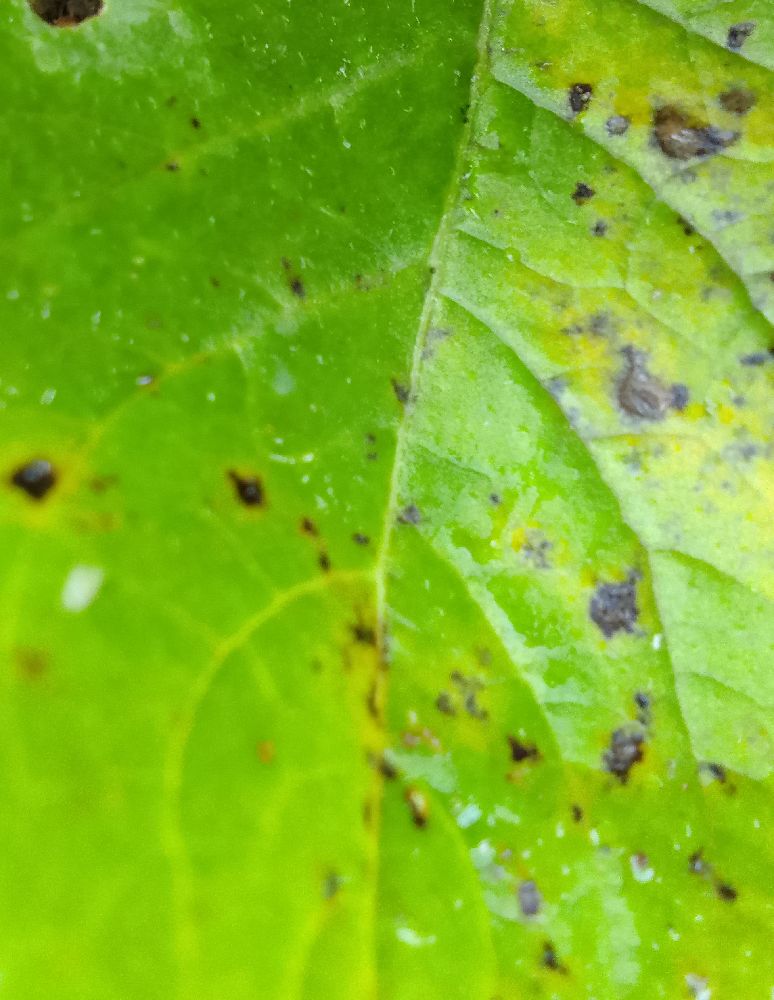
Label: Early blight